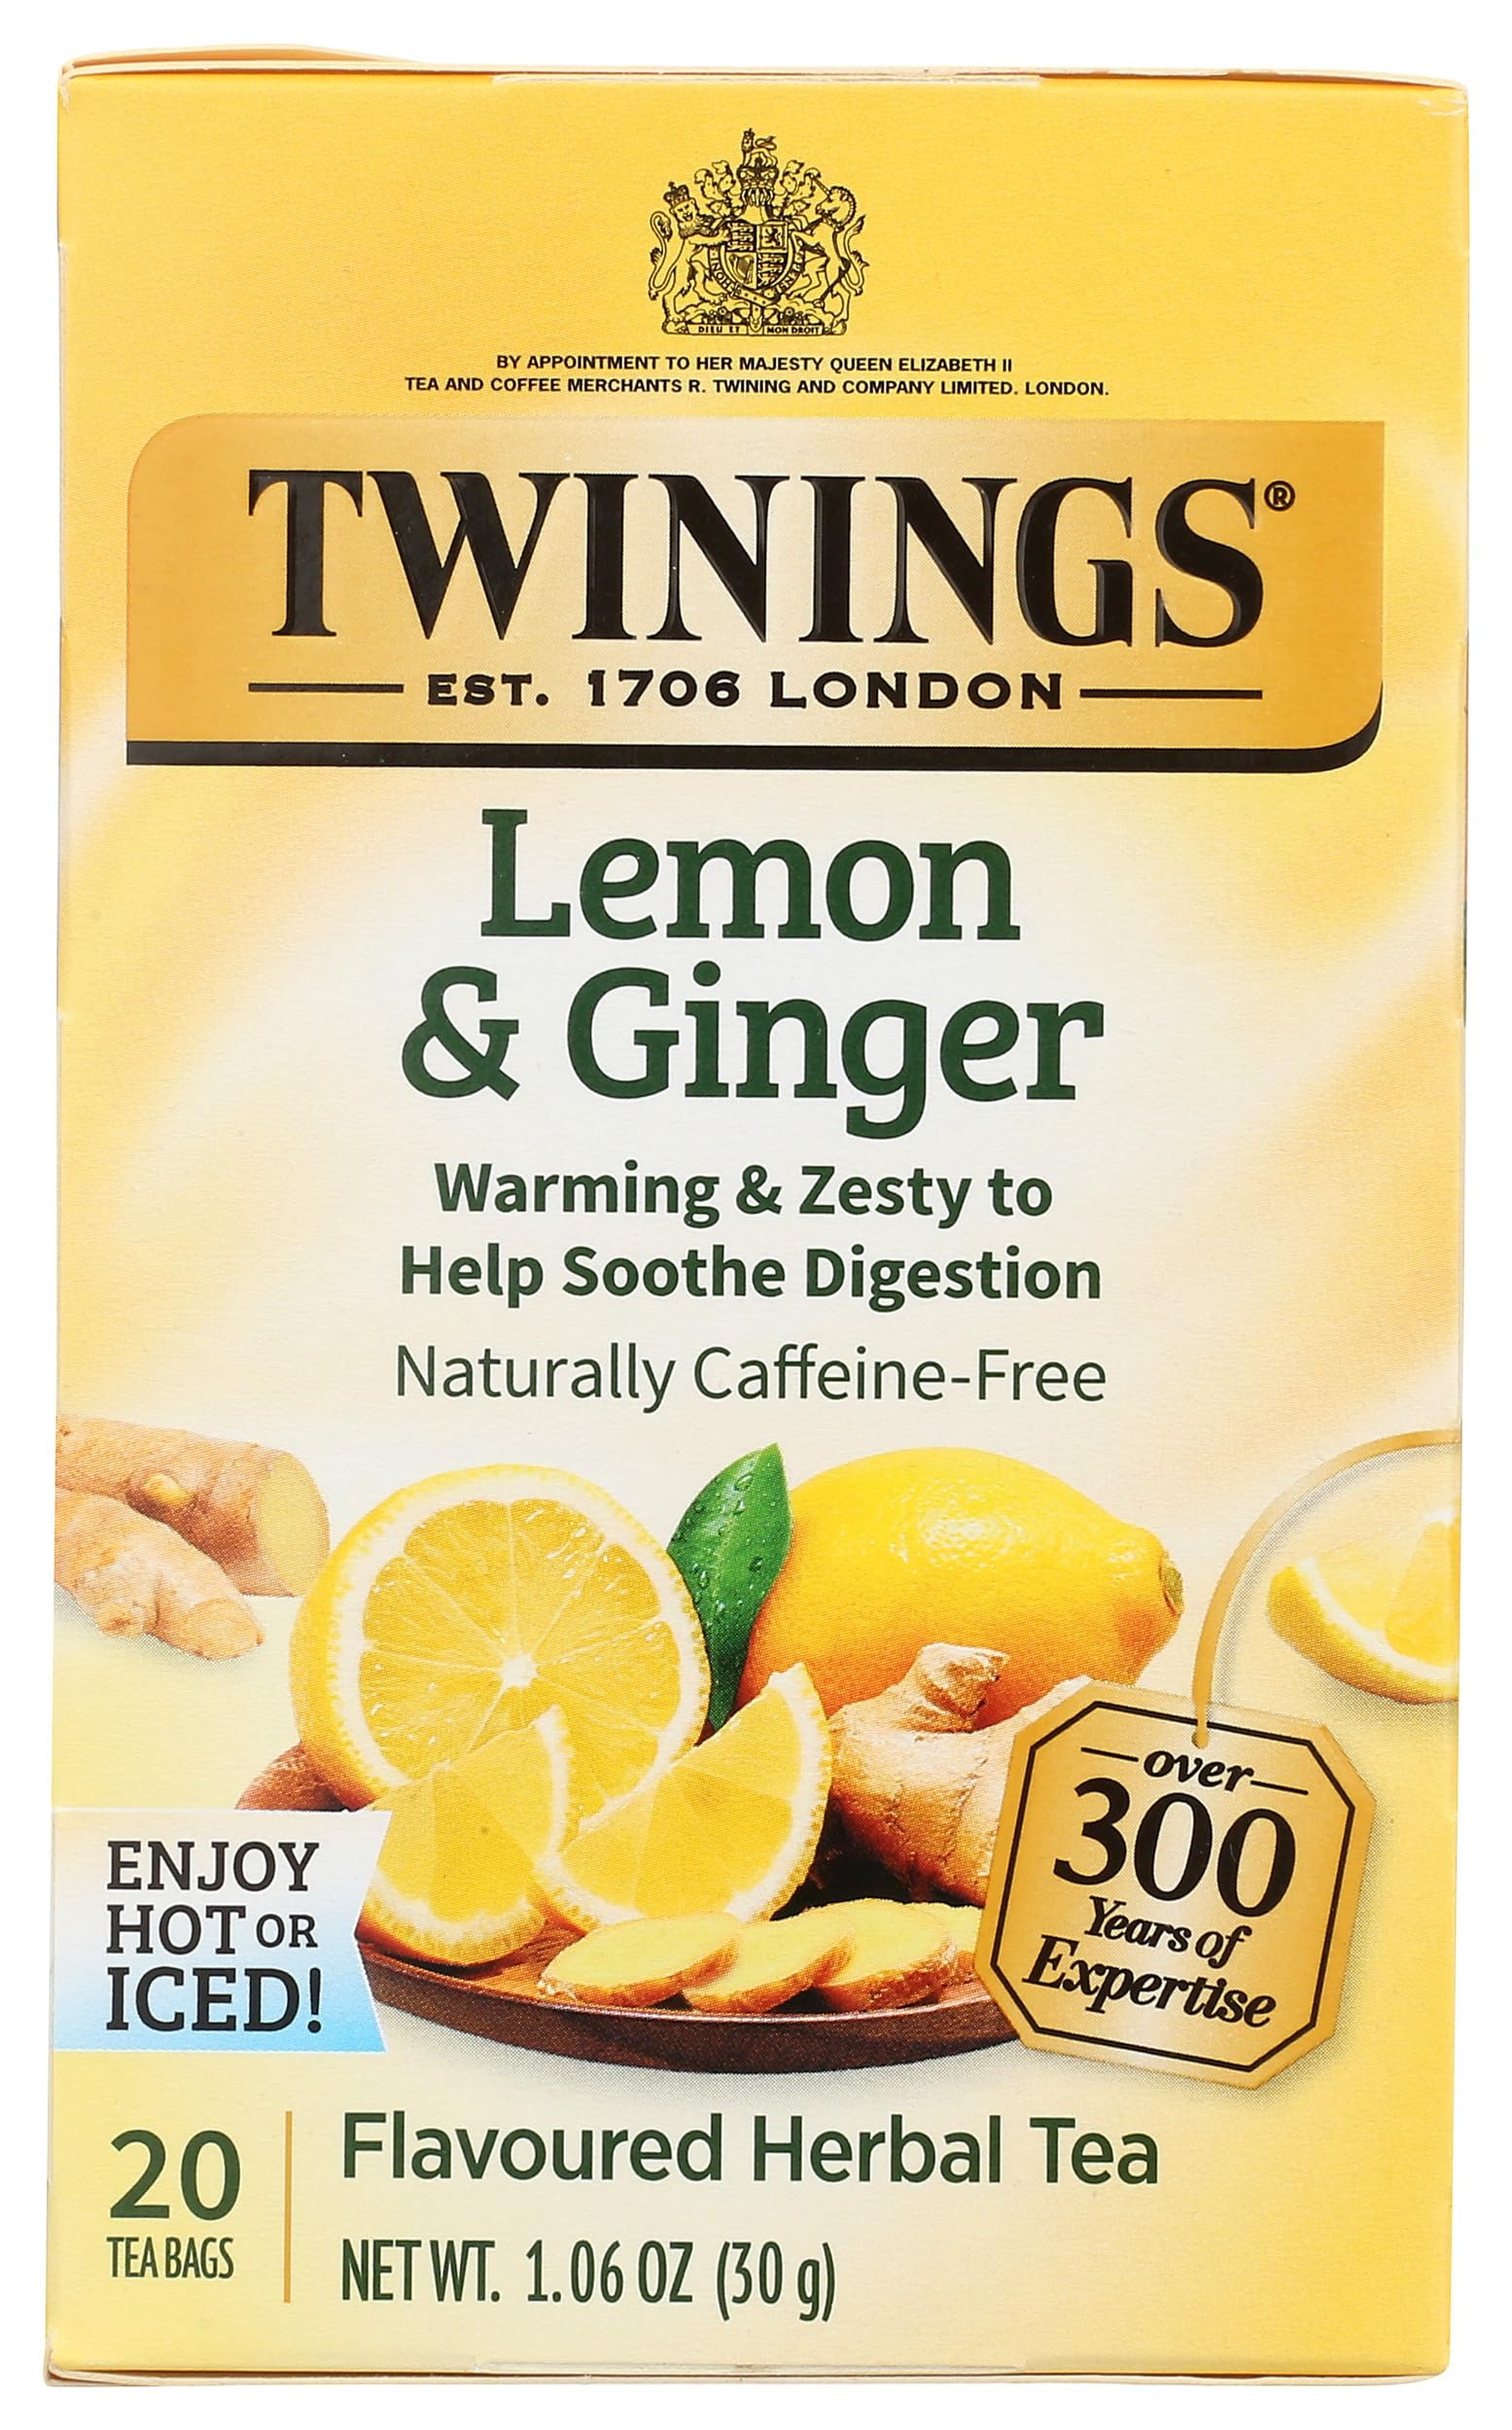
Item Name: Twinings Tea From Grosvenor, Tea Lemon Ginger, 20 Count
Bullet Point: Breakfast
Product Description: Twinings Herbal Revive Lemon & Ginger Tea - This zesty citrus flavor of lemon has been invigorating the tea experience for hundreds of years. Chinese herbalists were known to use the pungent taste of ginger in tea over 2500 years ago. Today the expert blenders at Twinings have combined these two great flavors for lively and enjoyable herbal tea experience. Ingredients: Ginger Root, Natural Lemon & Ginger Flavours with Other Natural Flavours, Lemon Grass, Linden, Lemon Peel, Blackberry Leaves, Citric Acid
Value: 20.0
Unit: Count

Price: 4.69